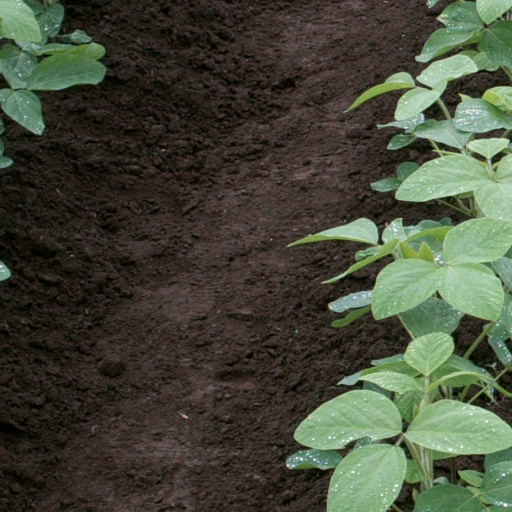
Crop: soybean